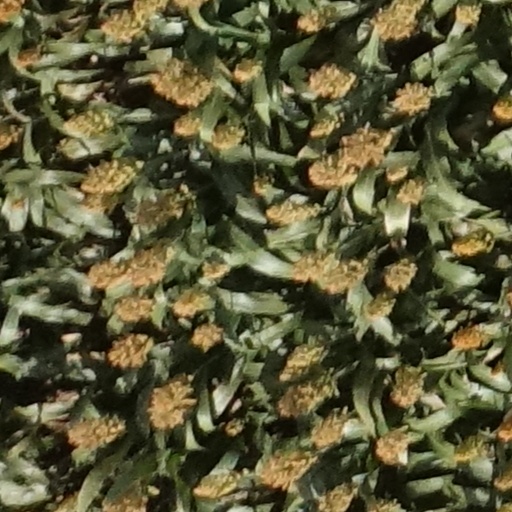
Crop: sorghum